Capillary breakup rheometry

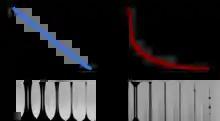
Temporal evolution of the midpoint filament diameter, scaling laws and high-resolution images of capillary breakup experiments for different fluid. From left: visco-capillary thinning (silicone oil) and elasto-capillary thinning (PEO in water solution)

The behaviour of the fluid determines the relative importance of the viscous and elastic terms in resisting the capillary action. Combining the force balance with different constitutive models, several analytical solutions were derived to describe the thinning dynamics. These scaling laws can be used to identify fluid type and extract material properties.